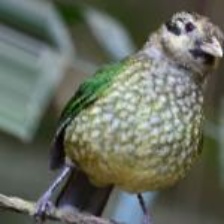
Species: SPOTTED CATBIRD
Scientific name: AILUROEDUS MACULOSUS